Zochrot

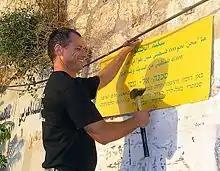
Eitan Bronstein, co-founder of Zochrot, posts a sign in Hebrew and Arabic on the former Arab "ghetto" in Lod (Lydda), 2003.

According to its 2010 annual report, Zochrot listed the following groups as contributors: EKS-EPER, Trócaire, CCFD, Broederlijk Delen, MISEREOR, ICCO-KerkinActie, Oxfam GM, Oxfam Solidarity, Mennonite Central Committee, Medico International. The group did not list its annual income. In its 2006 annual report, the group declared a total income of 280,000 euros and listed the Mennonite Central Committee, Kerkinactie, ICCO, Cimade, CCFD, EPER/HEKS, Broederlijk Delen, Oxfam Solidarity Belgium, Misereor, Medico International, and Zivik as contributors. In its 2022 report, Zochrot listed Misereor, HEKS-EPER, IHL Trust, Kurve Wustruw, the Euro-Mediterranean Foundation of Support to Human Rights Defenders, and the Rockefeller Brothers Foundation as funders.